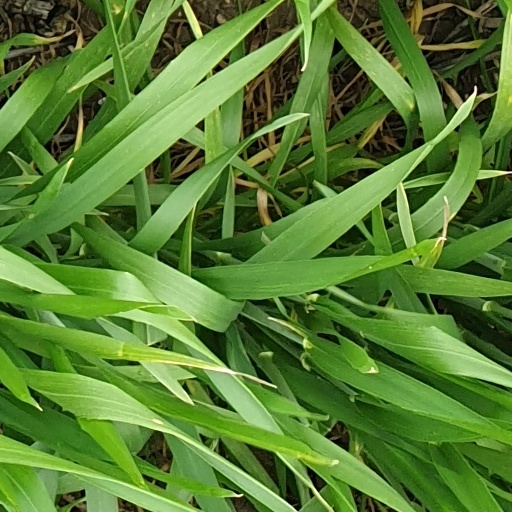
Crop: wheat